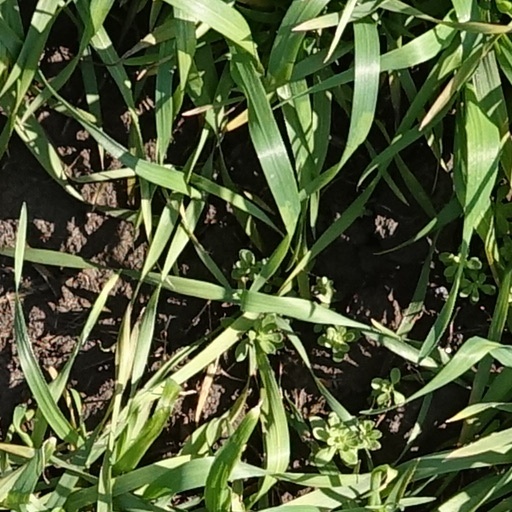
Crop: wheat